Biezdrowo

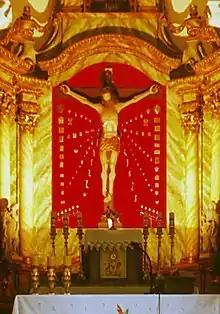
The Venerated Crucifix

There is a Church of Holy Cross and Saint Nicholas with a Venerated Crucifix from 15th or 16th century.